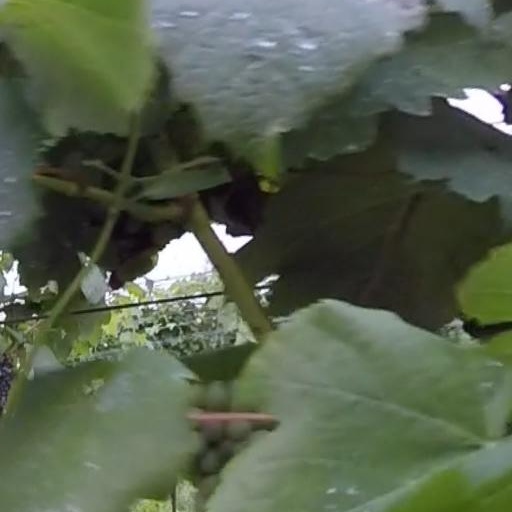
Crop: grape